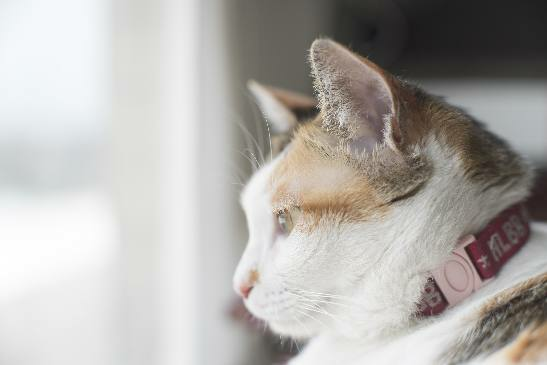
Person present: No